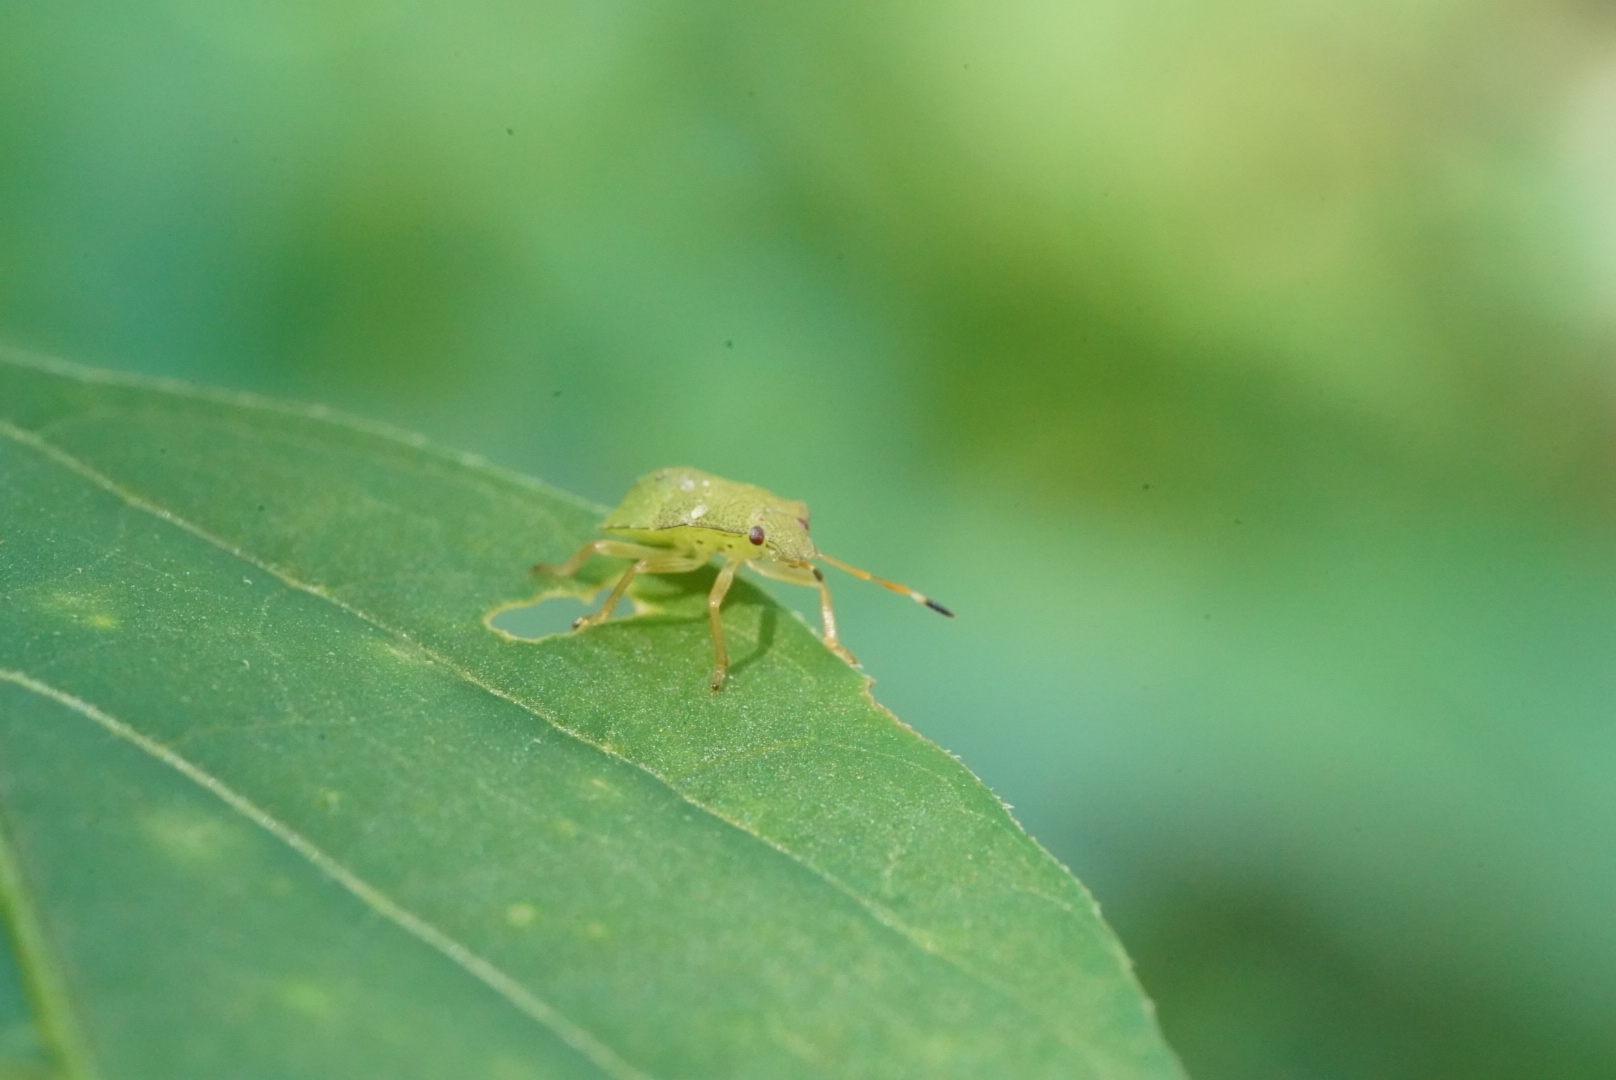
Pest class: stink_bug